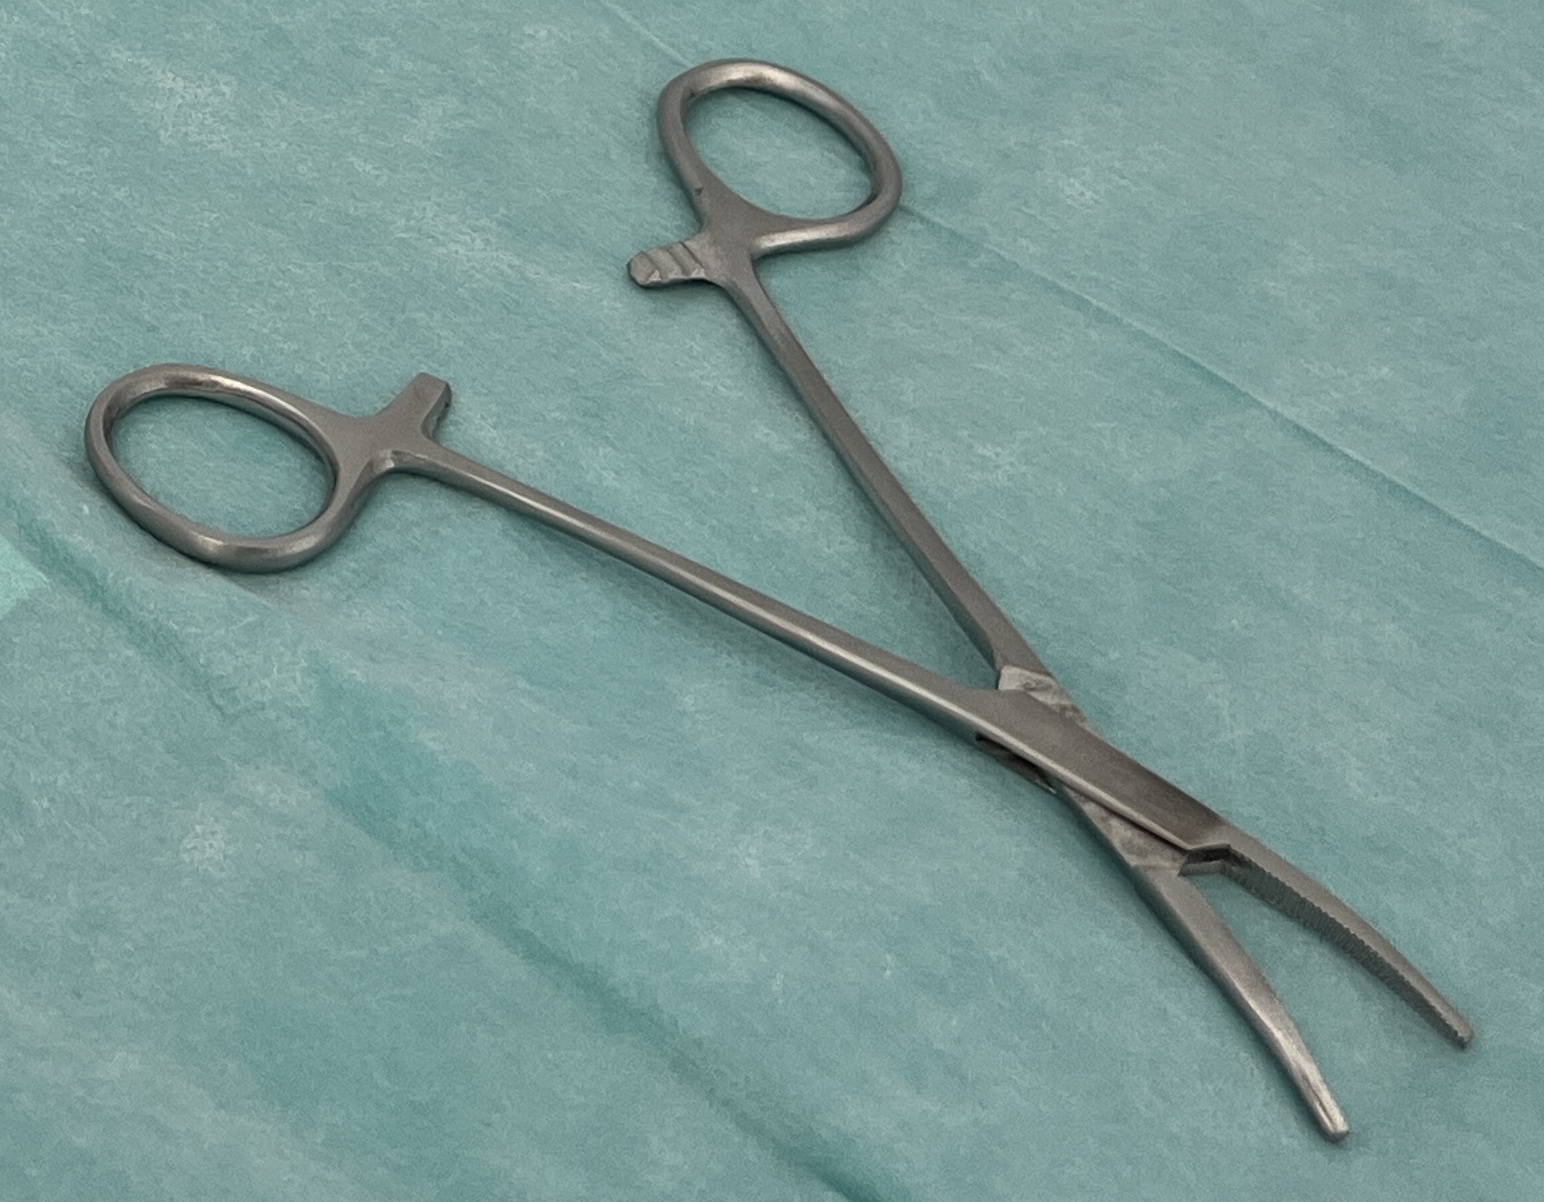
Hinged instrument state: open